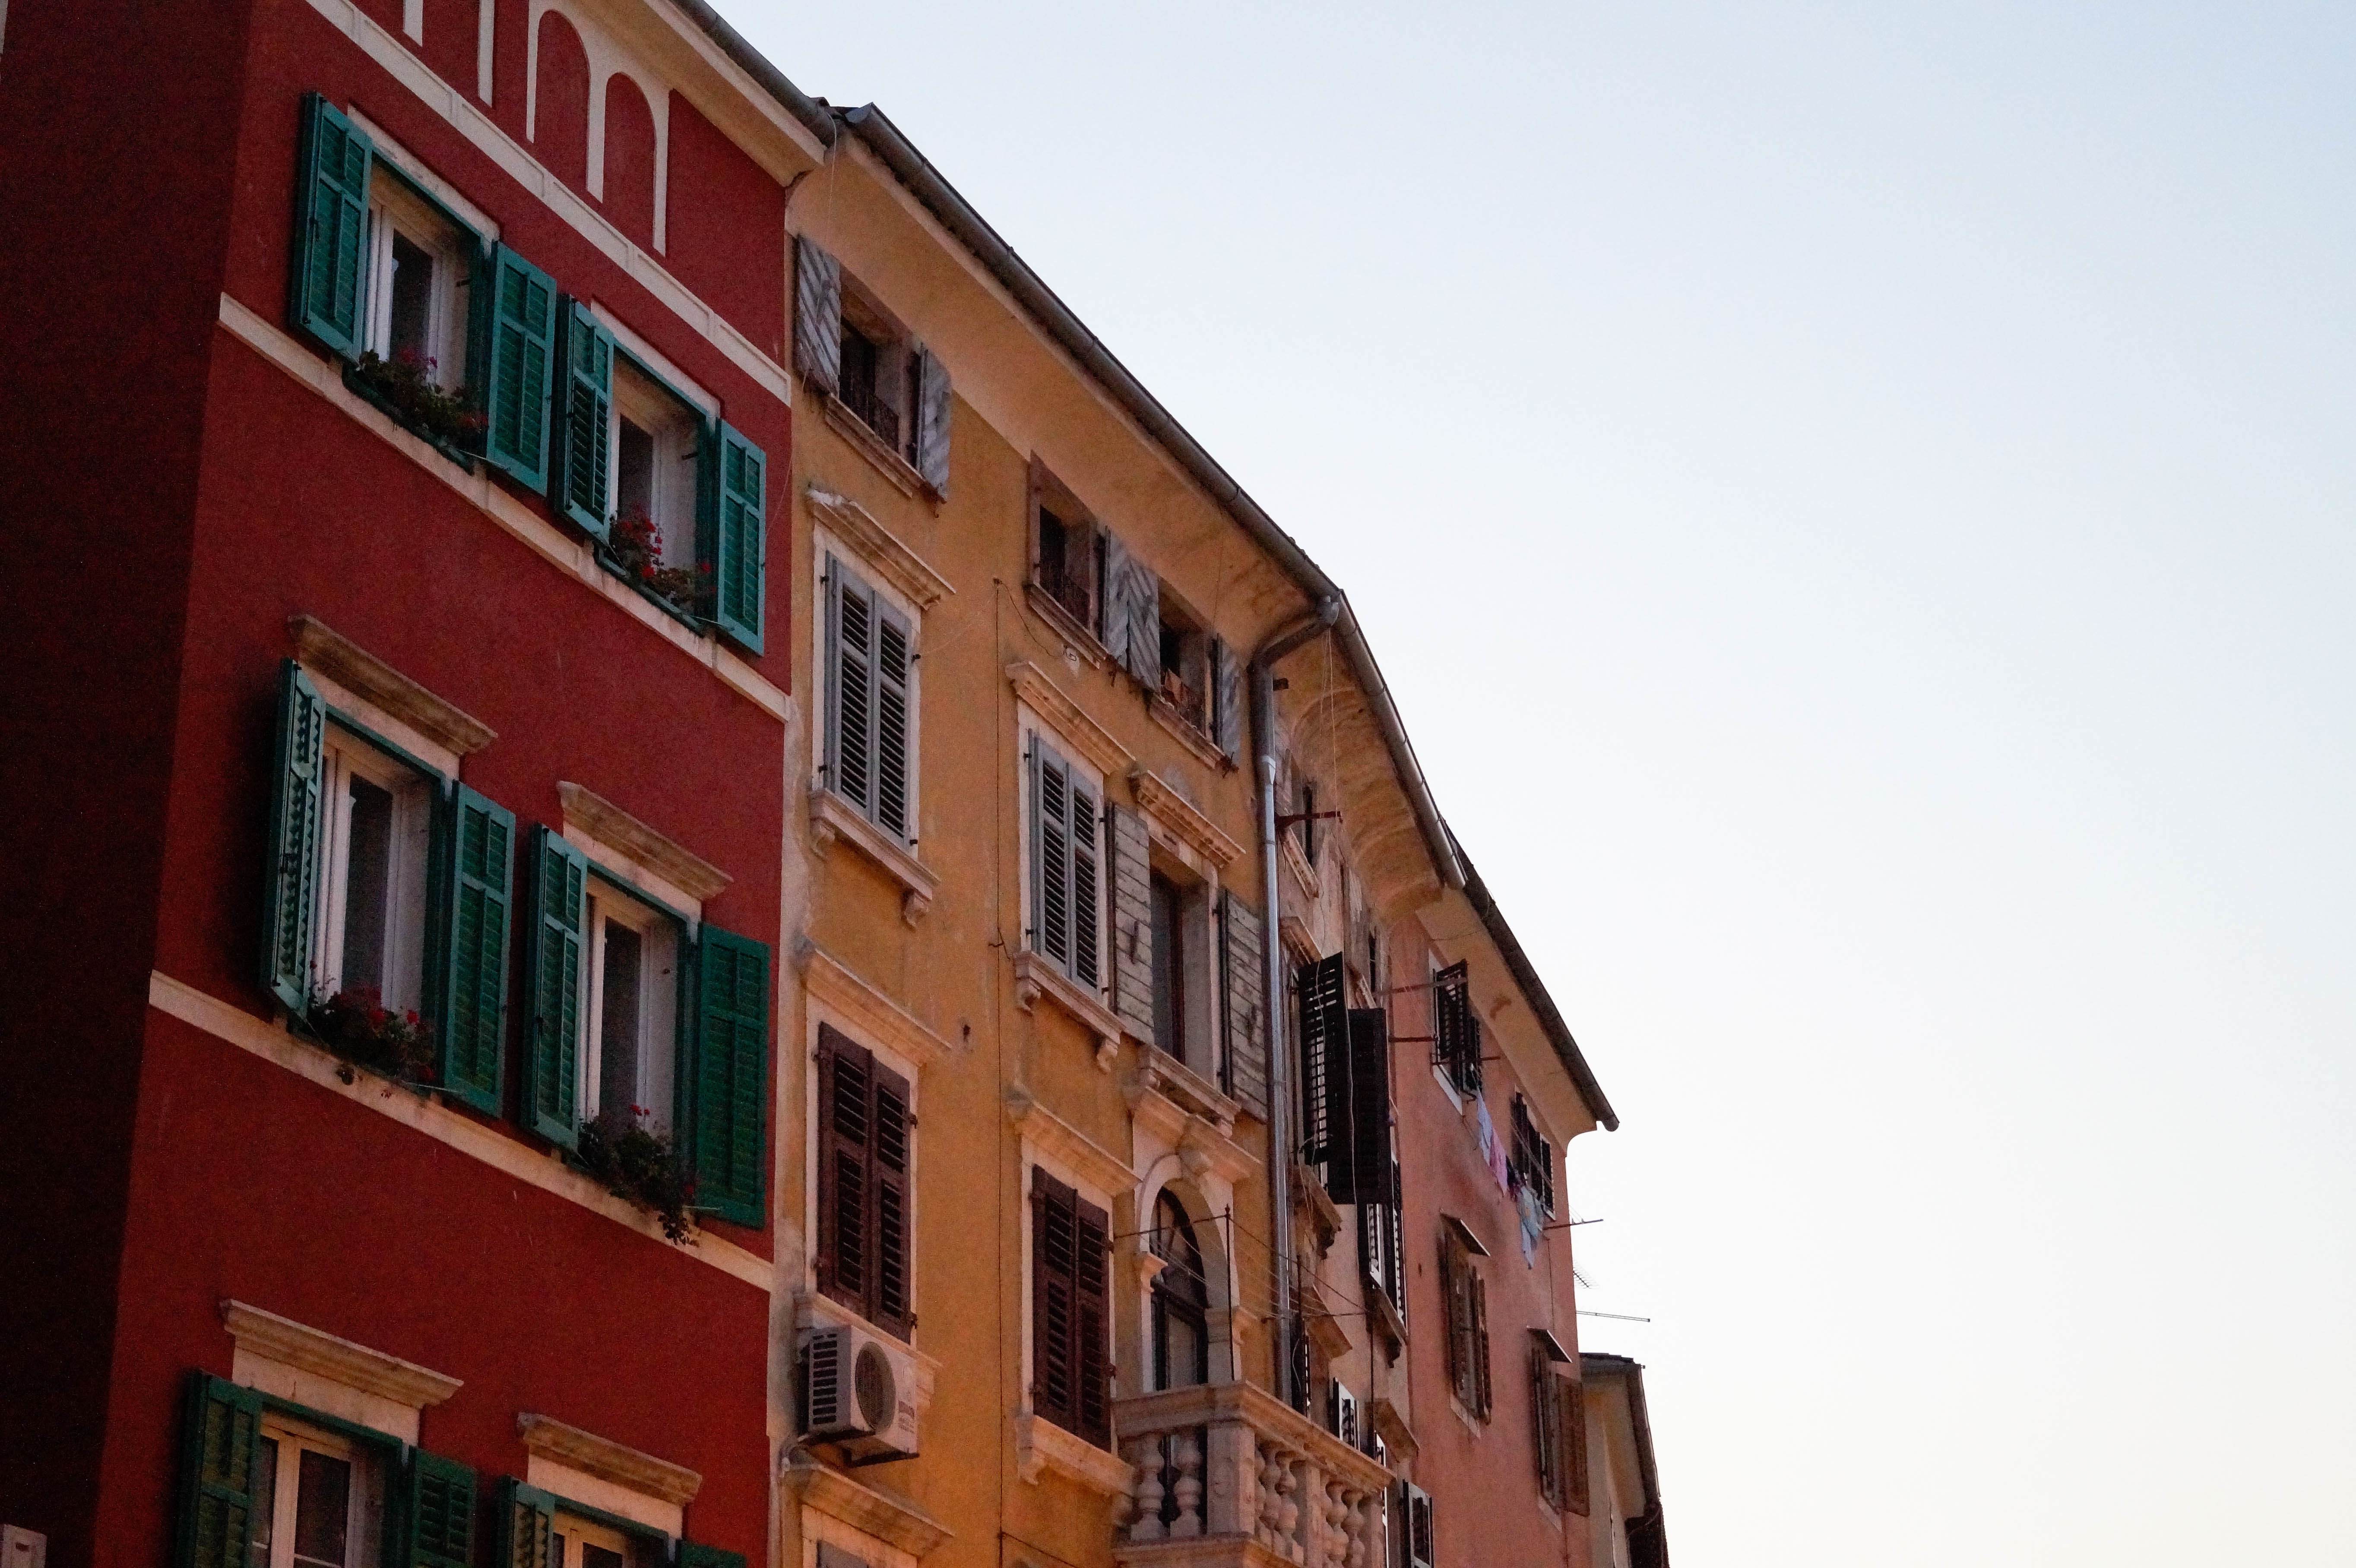
architecture, street, house, town, city, downtown, facade, apartment, neighbourhood, urban area, human settlement